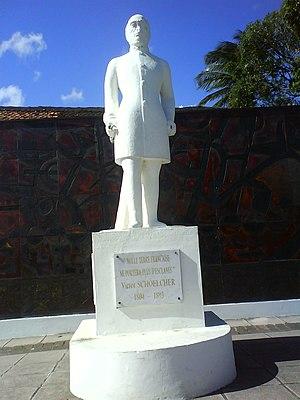
Statue de Victor Schoelcher à Schoelcher (ville de Martinique).
Schœlcher est une commune française, située dans le département de la Martinique.
Victor Schœlcher est un journaliste et homme politique français, né à Paris le 22 juillet 1804 et mort à Houilles le 25 décembre 1893. Il est connu pour avoir agi en faveur de l'abolition définitive de l'esclavage en France, via le décret d'abolition, signé par le gouvernement provisoire de la deuxième République le 27 avril 1848.
Cet article recense les œuvres d'art dans l'espace public de la Martinique, en France.